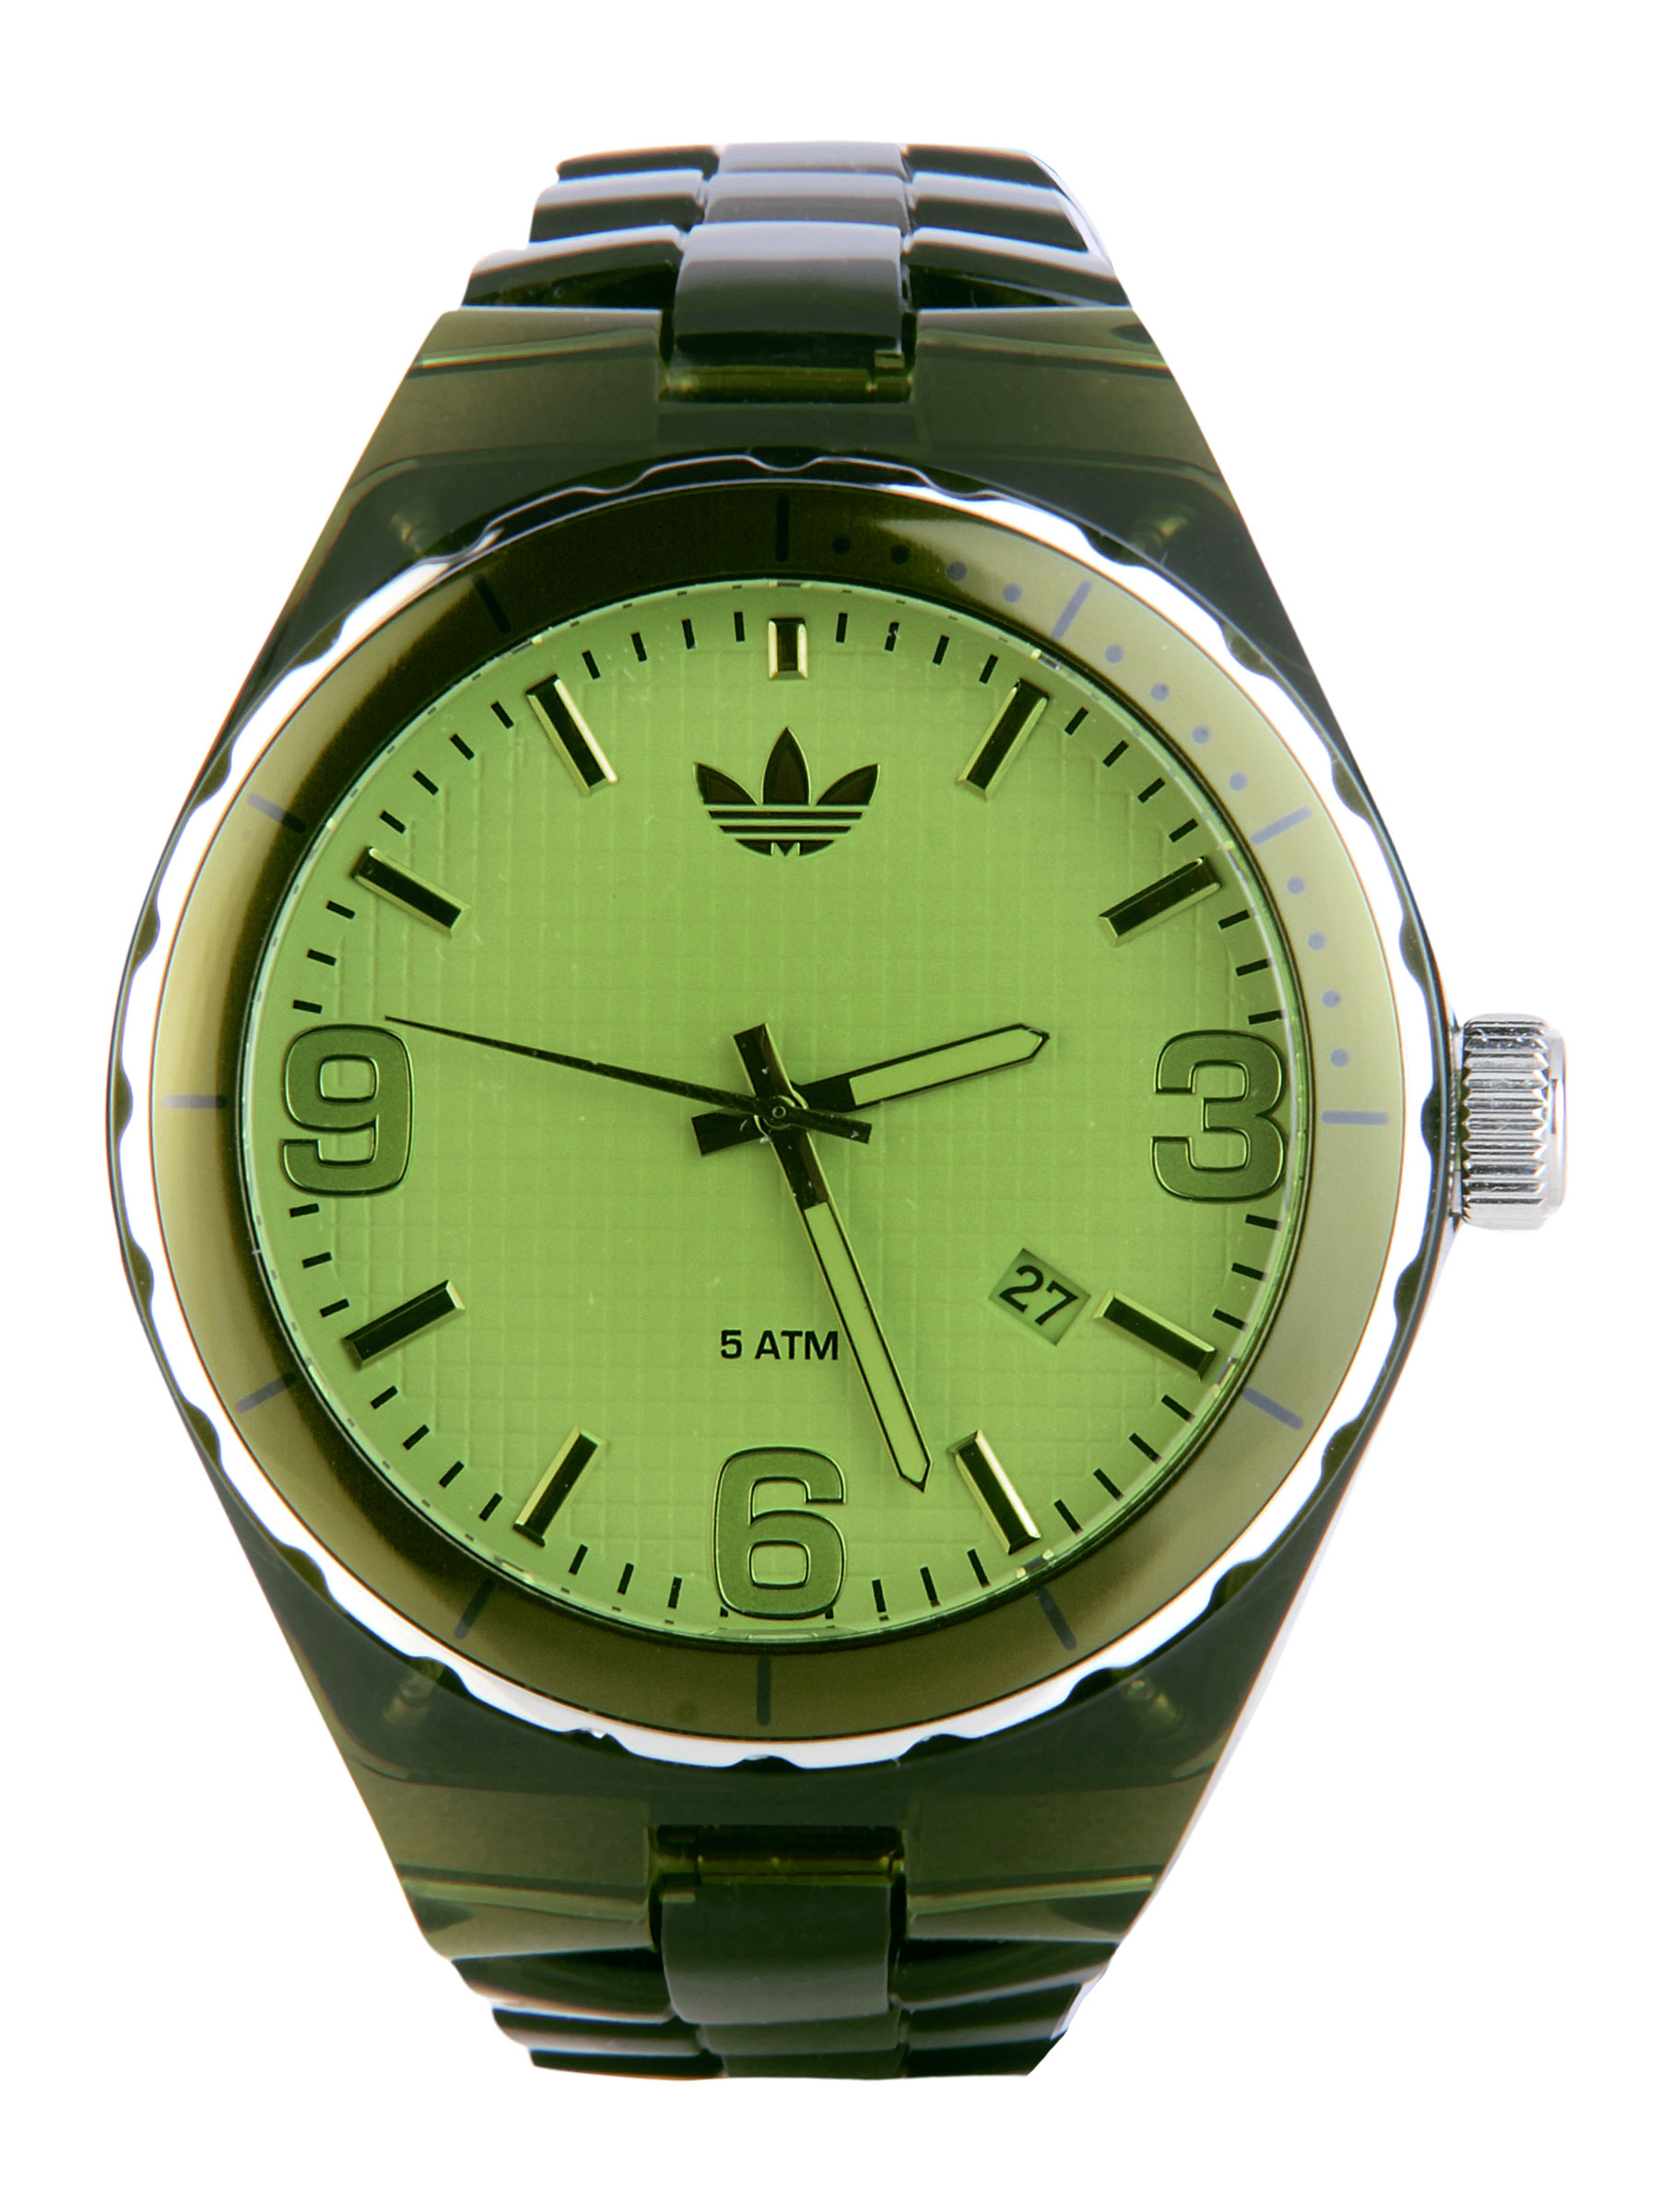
ADIDAS Originals Unisex Green Dial Watch ADH2545
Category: Accessories / Watches / Watches
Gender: Unisex
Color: Green
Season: Winter 2016
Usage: Casual